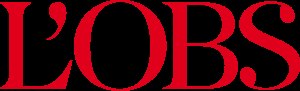
Le Nouvel Observateur
Bladets logo
Le Nouvel Observateur er et fransk nyhedsmagasin, der udkommer ugentligt. Med sit oplag på 538.200 er det landets største tidsskrift.